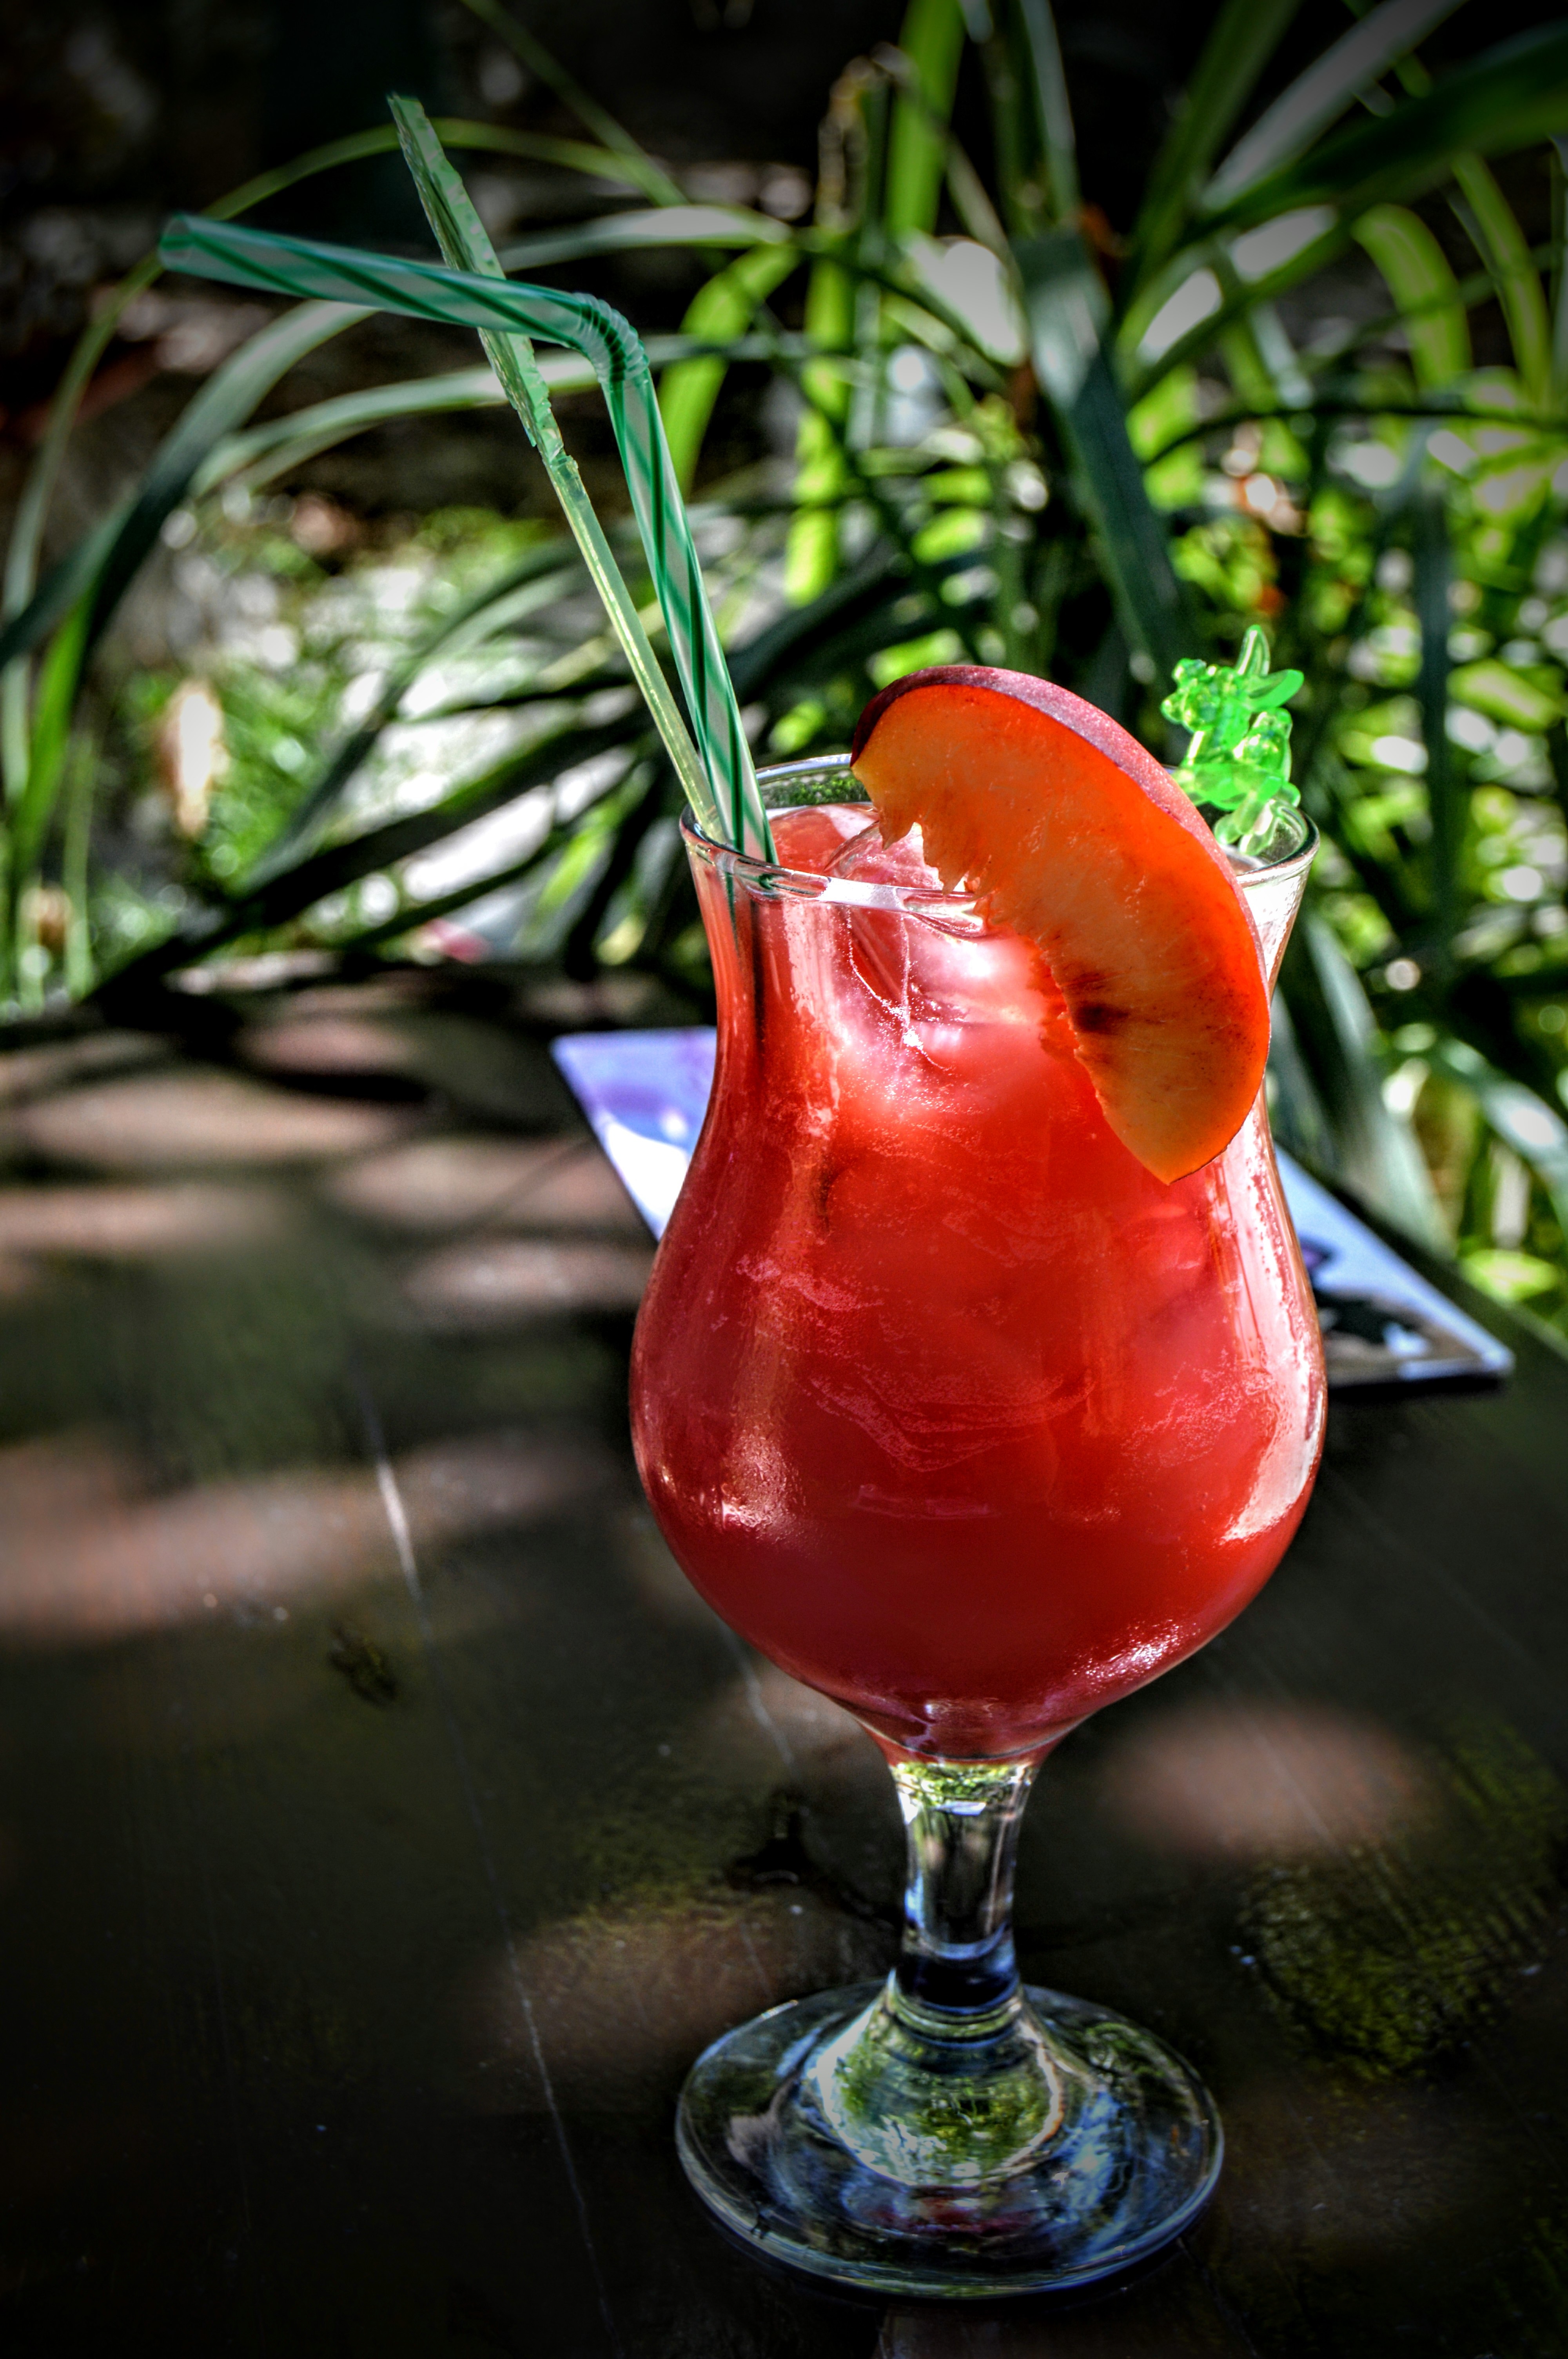
plant, fruit, flower, glass, restaurant, decoration, food, green, red, produce, vegetable, drink, flora, ornament, brand, product, quality, macro photography, flowering plant, land plant